Peket

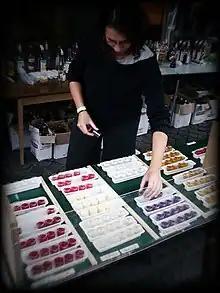
Peket stall in Liège, 15 August 2006

Peket, also pékèt or pèket is an eau de vie (fruit brandy) aromatised with juniper berries, it is the Walloon name for Dutch gin. The drink originates from Belgium and its name is derived from the Walloon word for juniper.